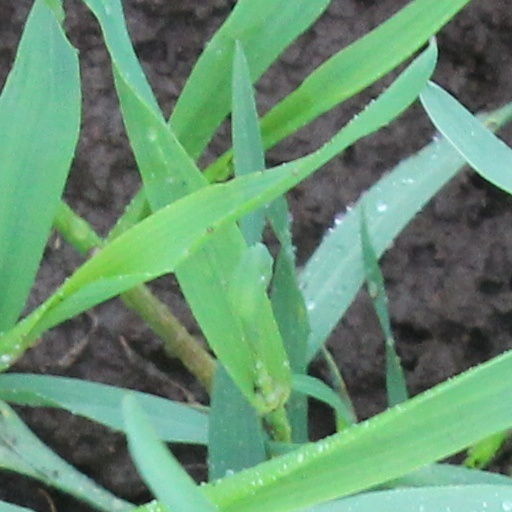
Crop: wheat